Chen-Lu Tsou

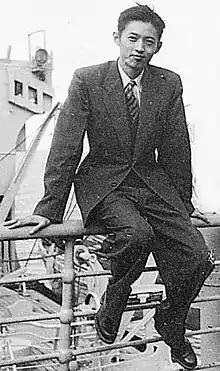
Tsou aboard a ship to England, August 1947

Tsou's doctoral thesis was on the properties of the haemprotein cytochrome c. According to Edward Slater, the research was the first step towards the eventual discovery of protein's structure. After he and his wife both acquired their Ph.D. degrees in 1951, they returned to the newly established People's Republic of China and Tsou became a research professor at the Shanghai Institute of Physiology and Biochemistry where Wang Yinglai served as a deputy director.